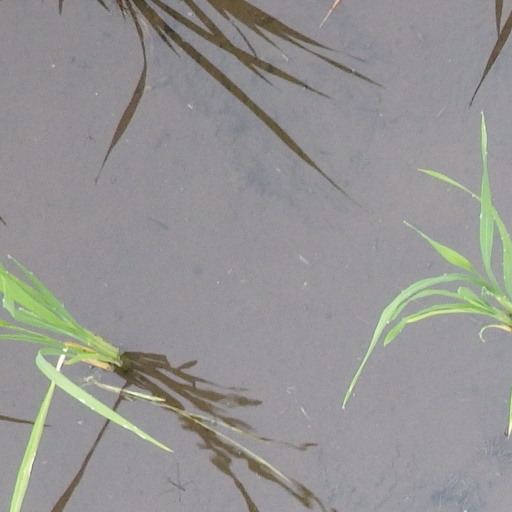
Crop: rice